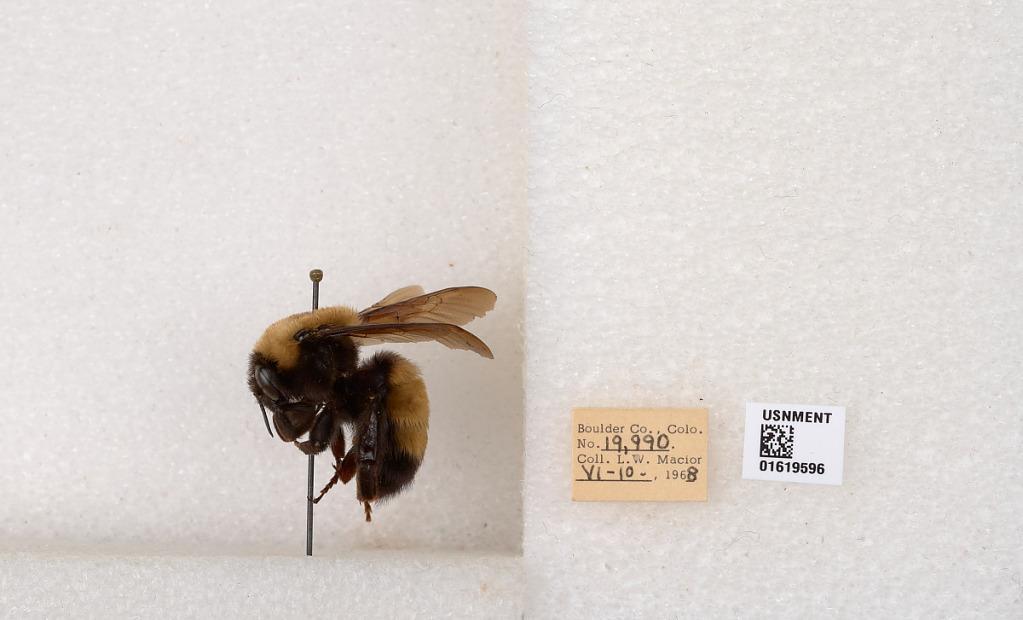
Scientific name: Bombus (Bombus) nevadensis Cresson